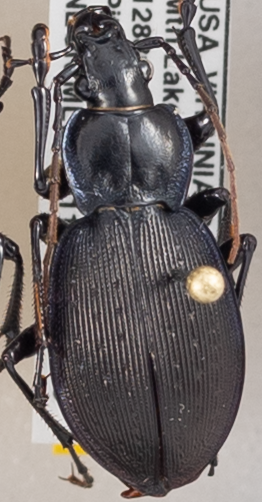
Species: Carabus goryi
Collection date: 2018-07-03 04:00:00
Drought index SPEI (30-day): -0.916
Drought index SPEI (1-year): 0.42
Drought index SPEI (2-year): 0.406